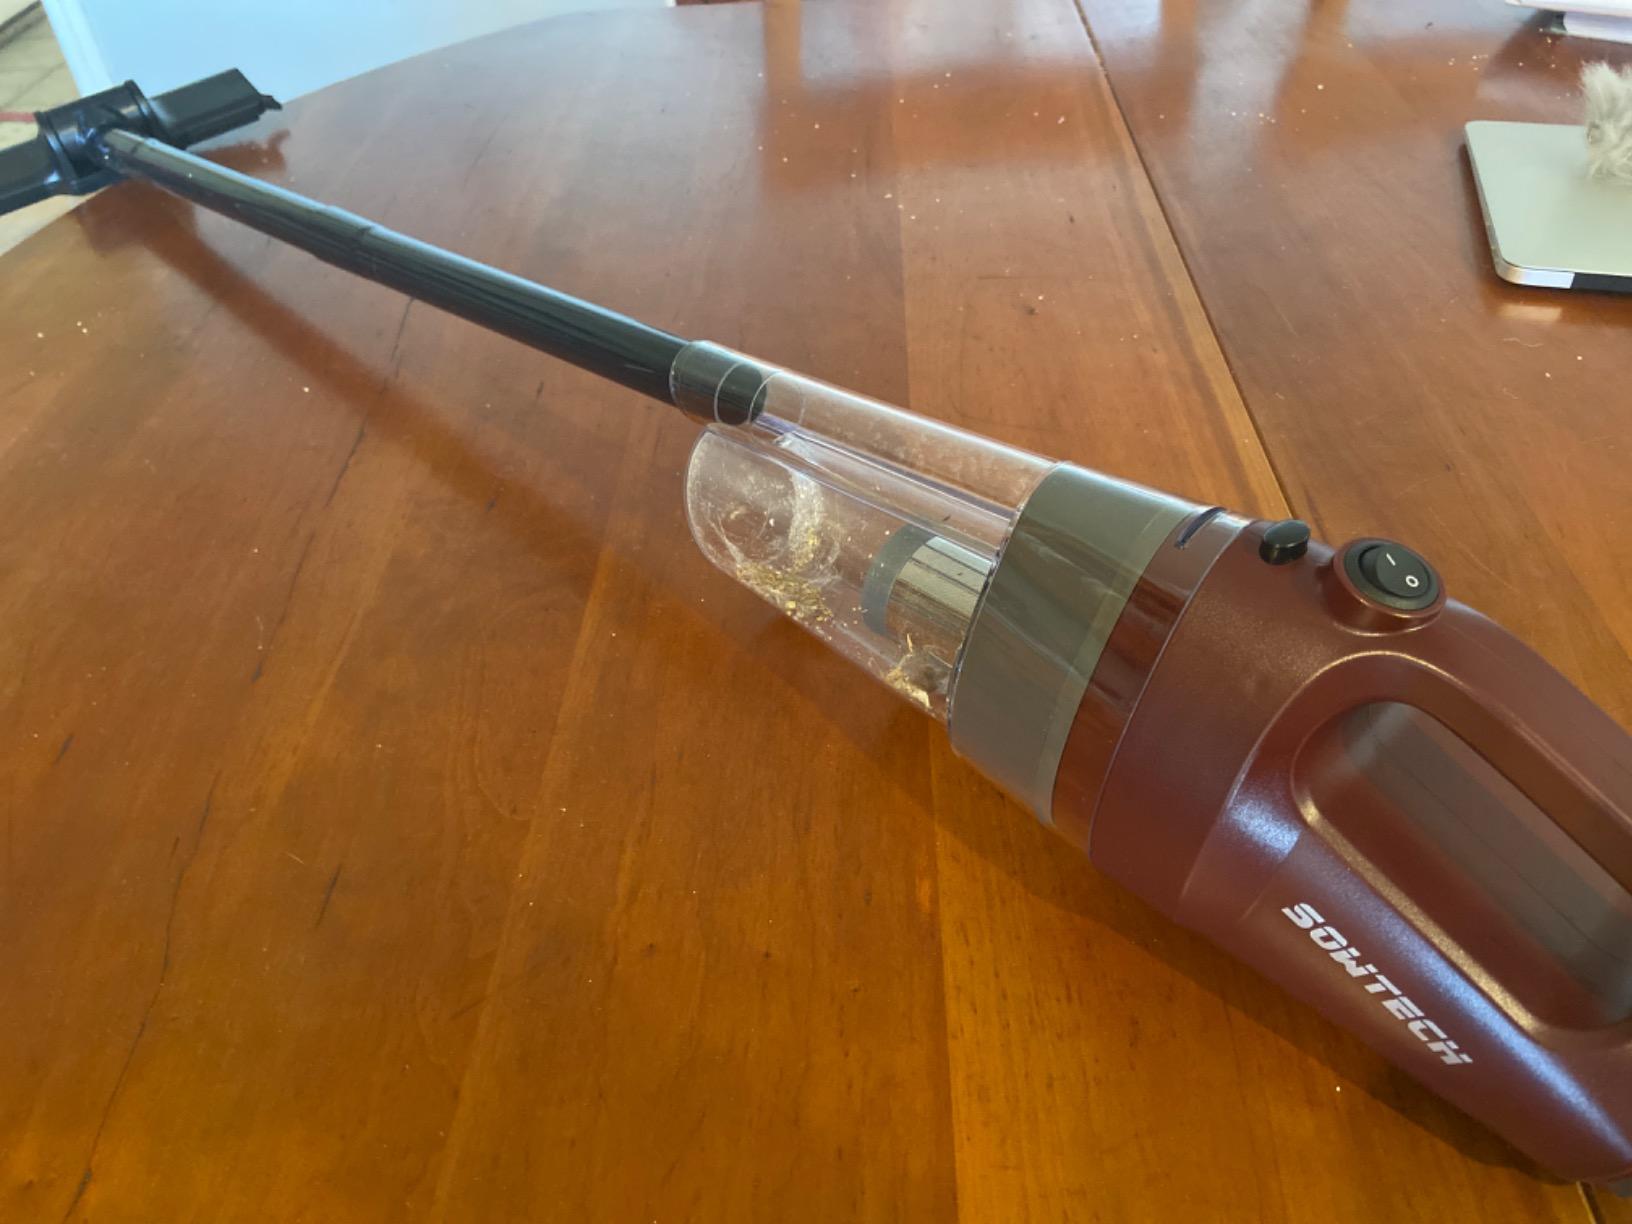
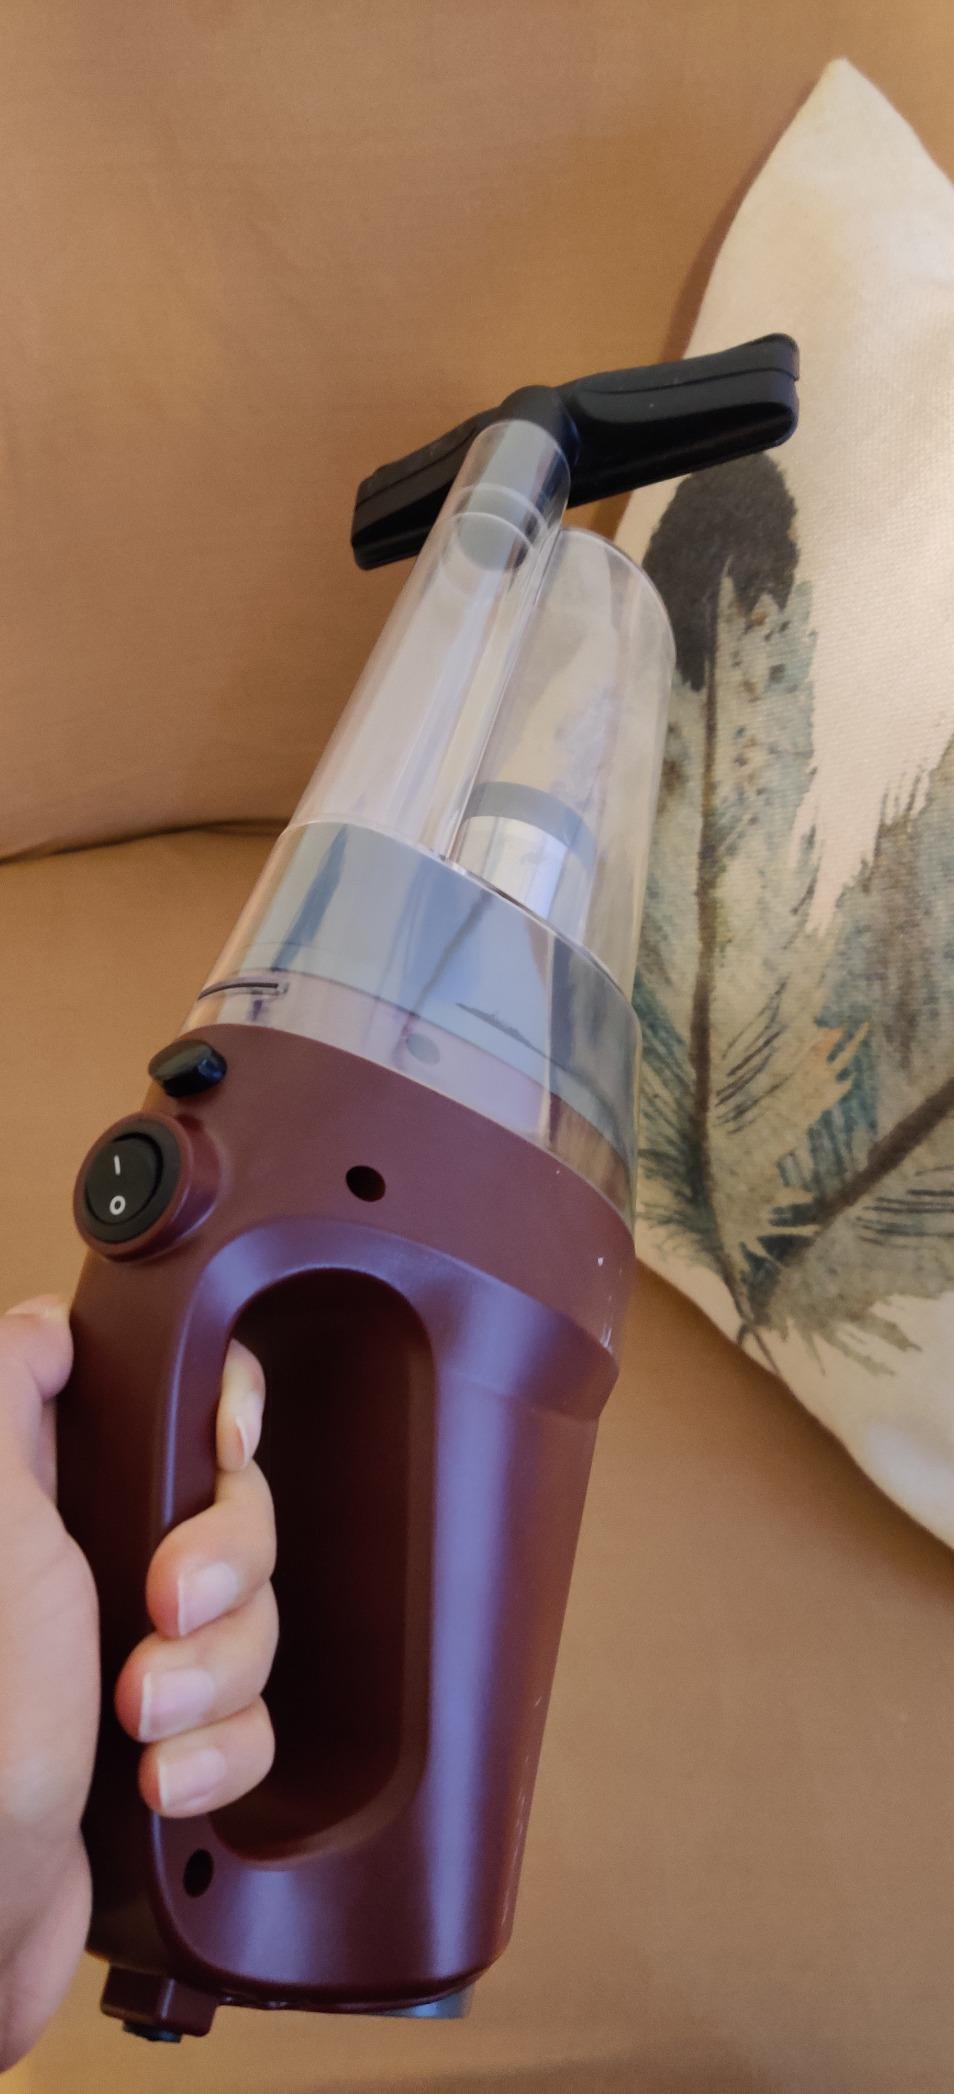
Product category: items_vacuum
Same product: yes